Sentetsu Mate class locomotives

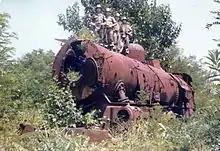
The ruins of Matei-10 at Jangdan in 1976.

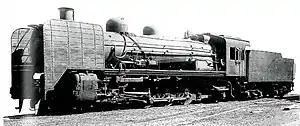
Builder's photo of a Kawasaki-built Mateni-class locomotive, taken in 1943.

There were two classes of the Mate type operated by Sentetsu, called Matei and Mateni. Fifty Matei-class and 33 Mateni-class locomotives were built by various builders in Japan, as well as by Sentetsu's Gyeongseong Works. Only 77 of the 83 built of both classes remained in 1946; of these, 33 went to the Korean National Railroad in the South and 44 to the Korean State Railway in the North. The six locomotives that remain unaccounted for were likely either destroyed during the Pacific War or were possibly taken by Soviet Army, which during its occupation of North Korea took a large number of locomotives to the USSR.